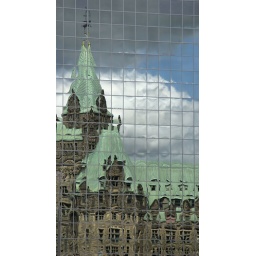
Just happened to glance the right way at the right time. I like how the buildings looked reflected in the windows